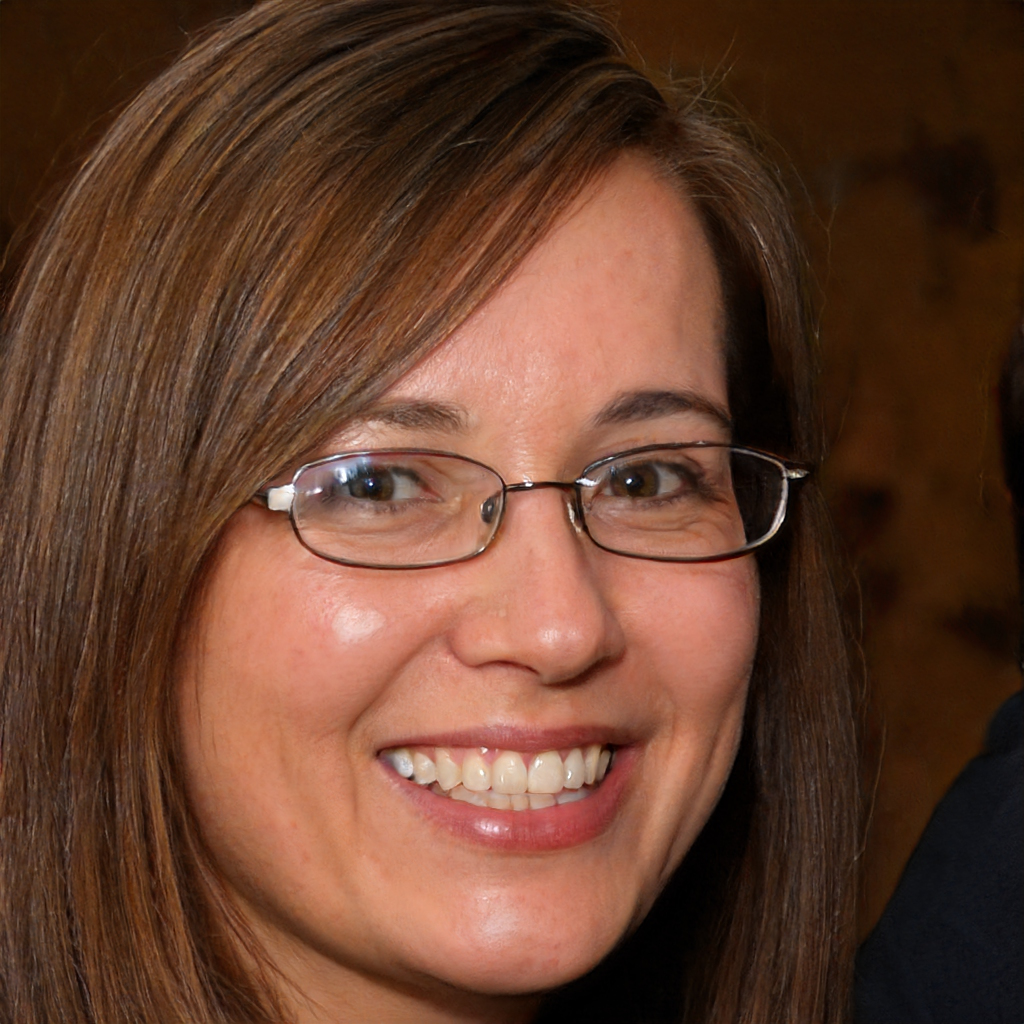
Label: No Watermark